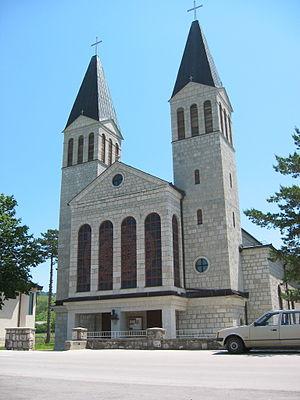
Livno est une ville et une municipalité de Bosnie-Herzégovine située dans le canton 10 et dans la Fédération de Bosnie-et-Herzégovine. Selon les premiers résultats du recensement bosnien de 2013, la ville intra muros compte 9 045 habitants et la municipalité 37 487.
Podhum est un village de Bosnie-Herzégovine. Il est situé dans la municipalité de Livno, dans le canton 10 et dans la Fédération de Bosnie-et-Herzégovine. Selon les premiers résultats du recensement bosnien de 2013, il compte 777 habitants.
L'église Saint-Jean-Baptiste est située en Bosnie-Herzégovine, dans le hameau de Rešetarica, sur le territoire du village de Podhum et dans la municipalité de Livno. Cette église a été construite entre 1964 et 1975.